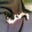
Label: cat